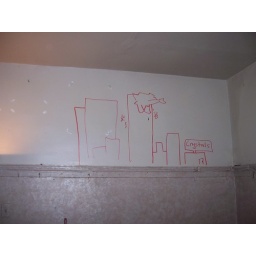
"Twin Towers" by Dorian Douma. "Phattie" marker on new bedroom wall